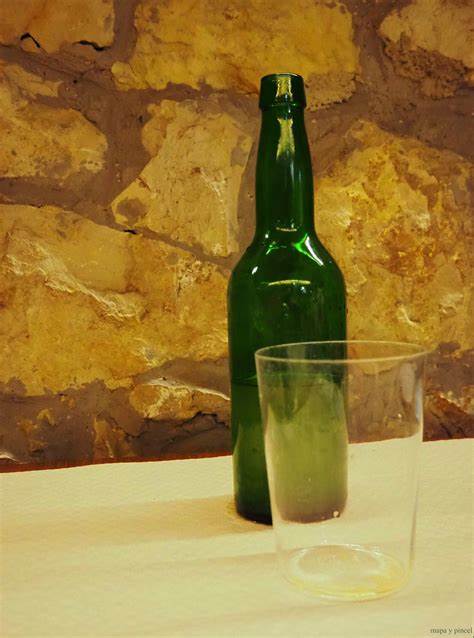
Label: glass